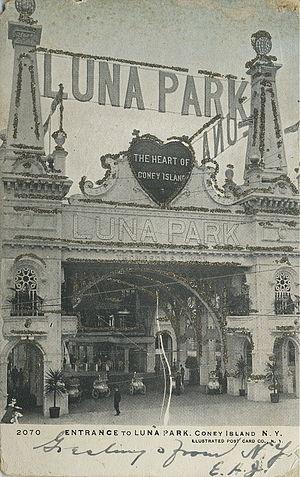
Frederick Ingersoll, né en 1876, est un inventeur, concepteur et constructeur qui a créé la première chaîne mondiale de parcs d'attractions et dont l'entreprise de fabrication d'attractions comptabilise 277 montagnes russes qui ont alimenté les trolley parks dans le premier tiers du XXᵉ siècle. Certains de ces parcs et certaines montagnes russes sont toujours opérationnels aujourd'hui.